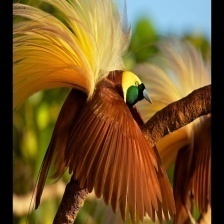
Species: BIRD OF PARADISE
Scientific name: STRELITZIA